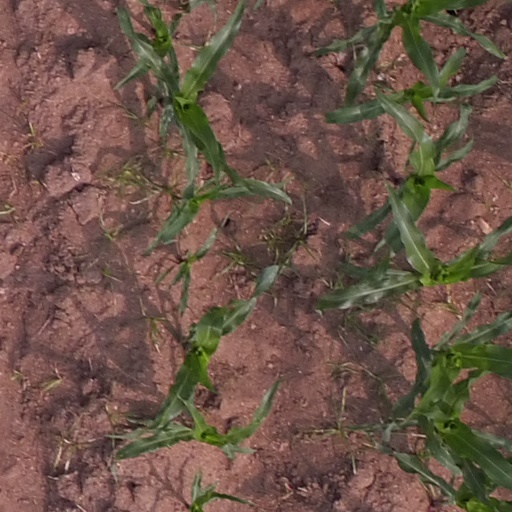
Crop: maize; corn